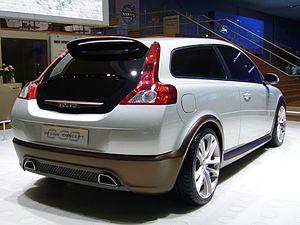
La C30 est une automobile compacte du constructeur automobile suédois Volvo. Son design n'avait plus été vu chez Volvo depuis la 480 en 1986.